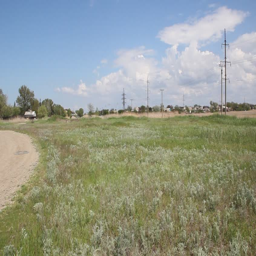
a field overgrown with grass